Cobalt-rumped parrotlet

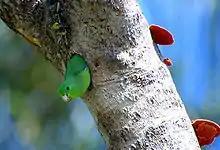
A male cobalt-rumped parrotlet looking out from a nest in the Vale do Ribeira, Brazil

Cobalt-rumped parrotlets are found in much of central and northern South America. Their range is split by each subspecies, as described above. It is generally common and widespread, though more localized in the Amazon Basin.